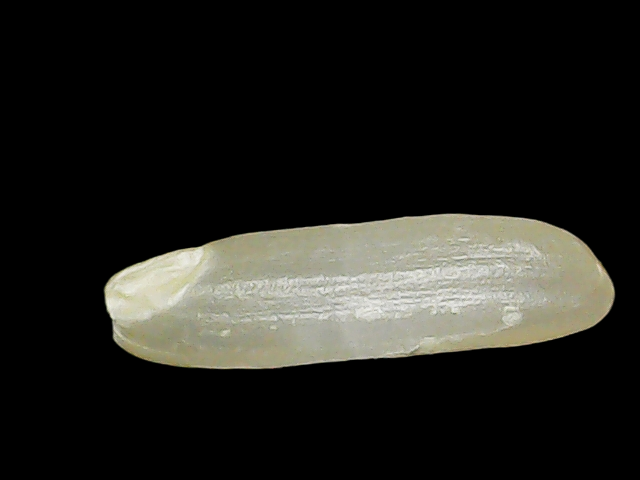
Rice variety: Binadhan14